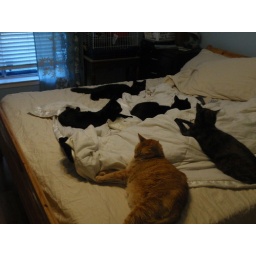
poor squeeky is outnumbered by black kitties. hes the monster red head in front. he is my TRUE BOO!!